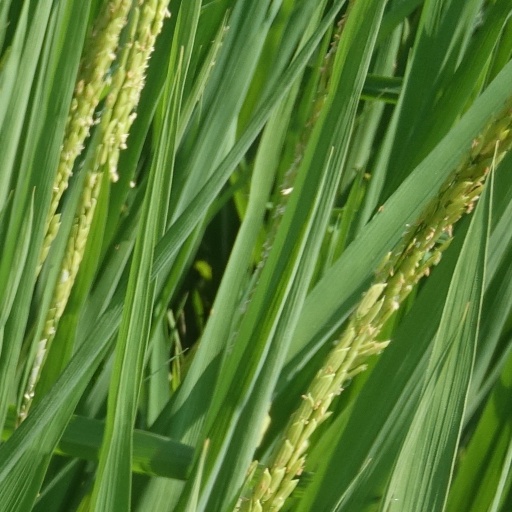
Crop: rice